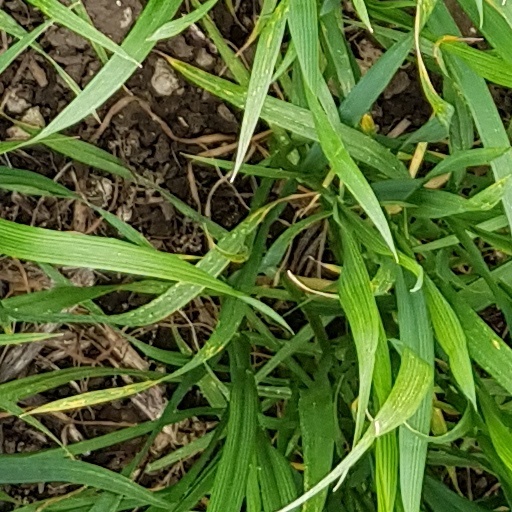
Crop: wheat